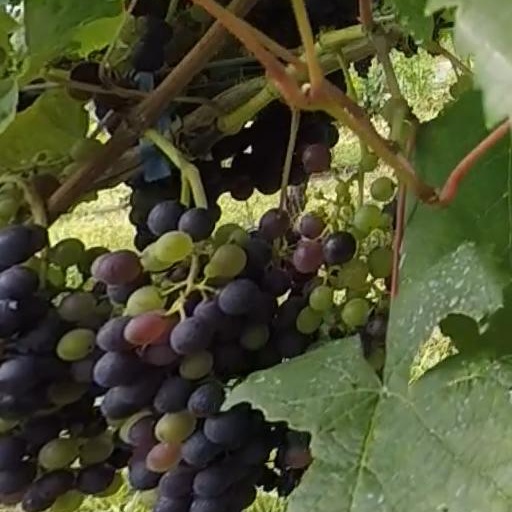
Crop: grape